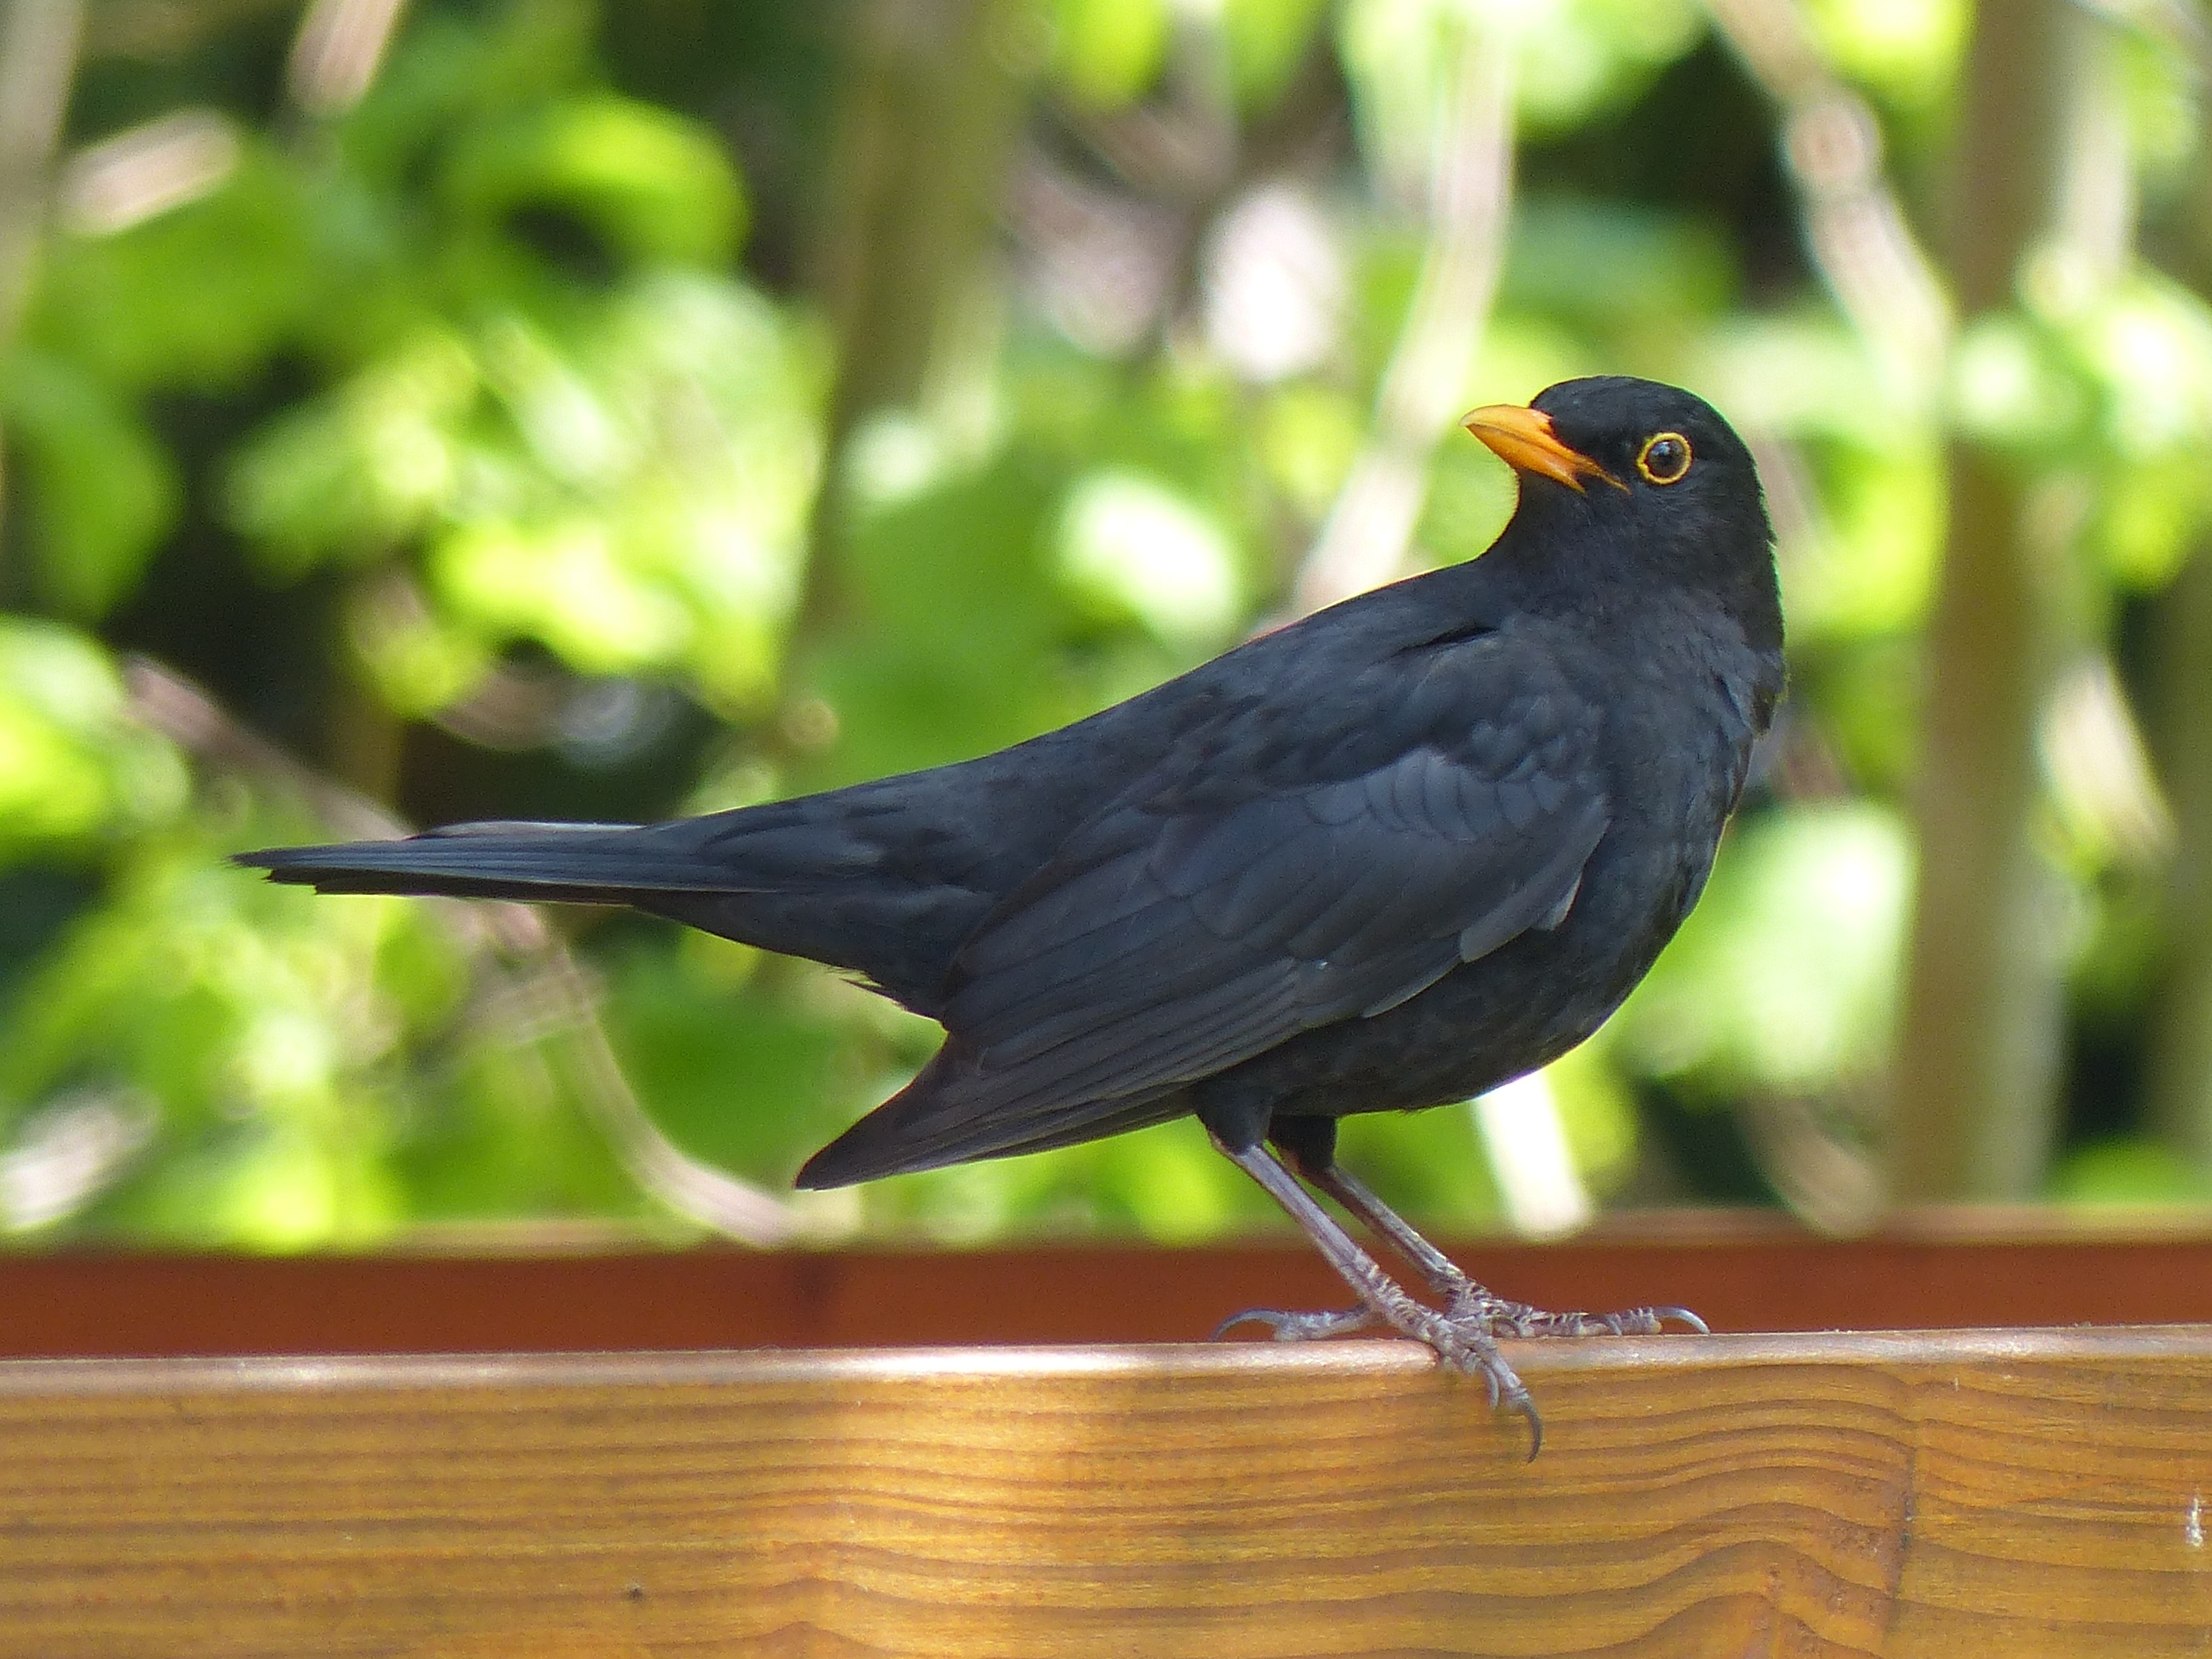
nature, bird, animal, wildlife, beak, black, robin, fauna, birds, vertebrate, blackbird, old world flycatcher, perching bird